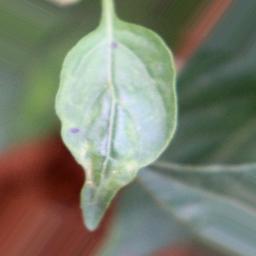
Label: healthy